James Blunt

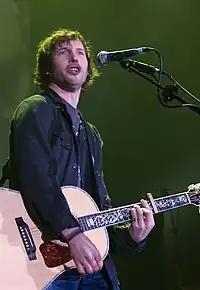
Blunt performing in the United States, 2008

Blunt recorded "Back to Bedlam" in 2003 with Rothrock as producer in Conway Recording Studios at Rothrock's home studio in Los Angeles, playing many instruments himself. During recording, he lodged with actress Carrie Fisher. Fisher contributed in naming the album, and he recorded the song "Goodbye My Lover" in her bathroom. "Back to Bedlam" was released in the UK in October 2004.